List of Downton Abbey characters

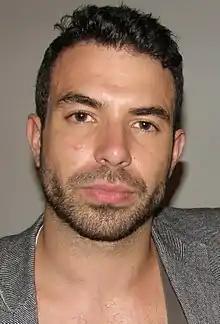
Tom Cullen plays Anthony Foyle, Viscount Gillingham

Mr Albert Mason (played by Paul Copley) is the father of William, the Downton footman who died of injuries received in the Great War. In 1913, Mason's wife dies of a heart attack leaving him on his own on their farm. Mr Mason becomes father-in-law to Daisy when she marries his son on his deathbed. After William's death in 1918, Mr Mason sometimes calls at Downton to speak to Daisy, believing that she loved William as much as he did. Although Daisy finds this awkward at first, after he tells Daisy that William thought she was special and that his father would have no children left after his own death, their relationship changes and becomes akin to that of father and daughter.